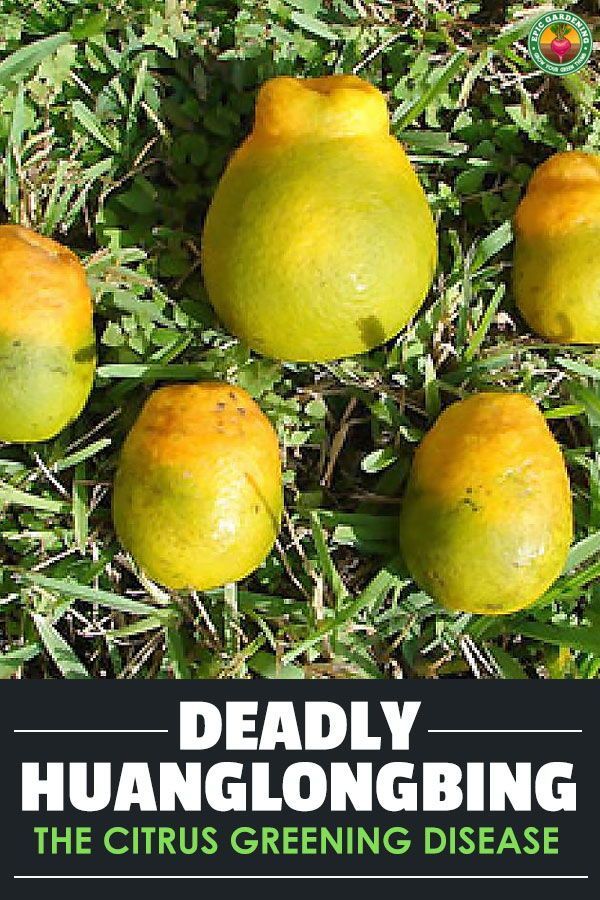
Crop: unknown
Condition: citrus_citrus_greening_disease